Calatayud railway station

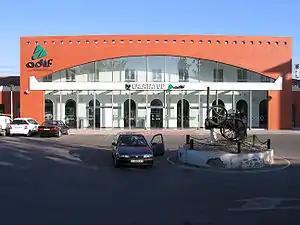
The facade of Calatayud station in 2008

Calatayud station is a railway station located in the Spanish city of Calatayud in Aragon. It brings together the classic Iberian gauge route between Madrid and Barcelona and the new high speed line. For the arrival of the latter, it was decided to remodel the old station known as Calatayud-Jalon. It is served by the AVE high speed trains between Madrid and Barcelona and onwards to Figueres.